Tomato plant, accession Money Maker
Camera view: tilt-top (135 deg); turntable rotation: 90 degrees
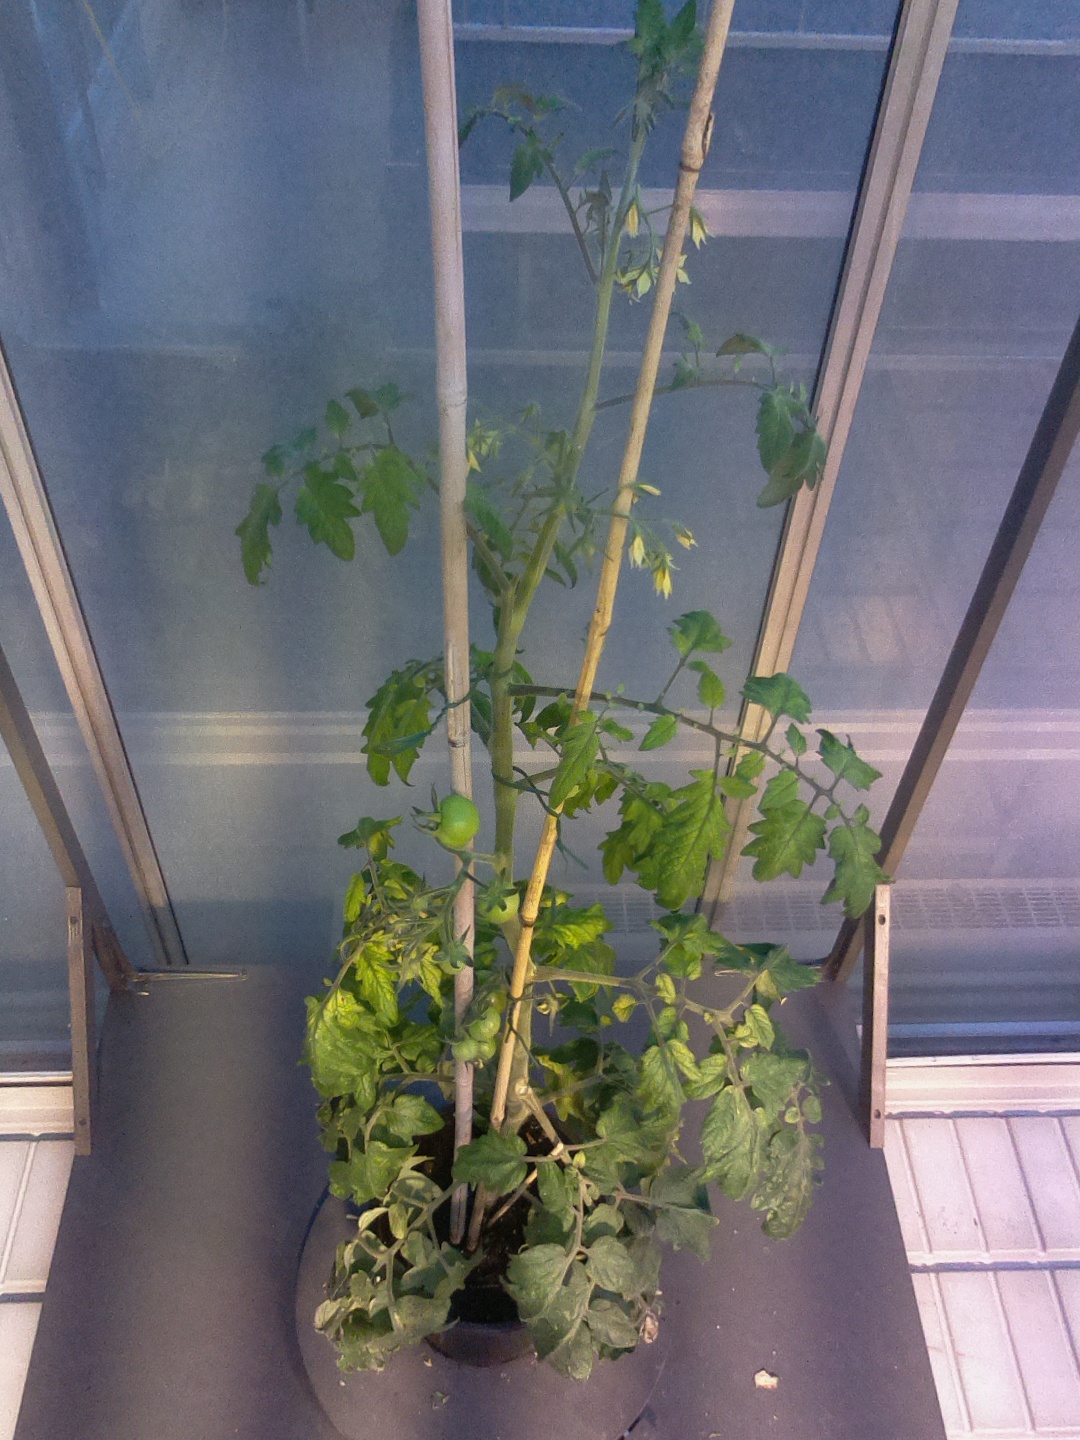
BBCH growth stage 73: 30%-40% of final fruit size